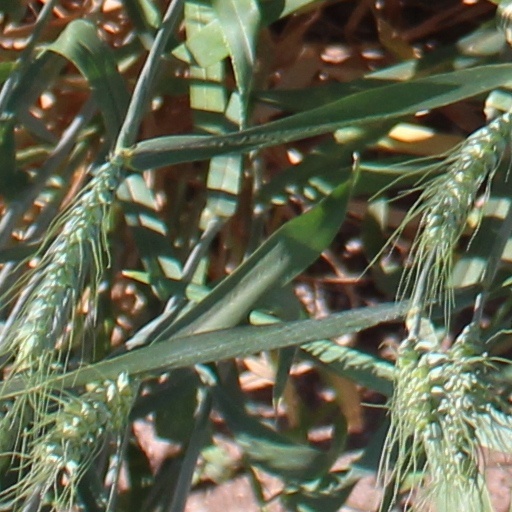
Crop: wheat